Sydney Football Stadium (1988)

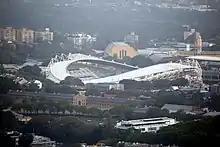
An aerial view of the stadium and its surrounds

The Sydney Football Stadium was the Sydney Roosters' home ground from 1988. It was built on the site of the old Sydney Sports Ground which served as the Roosters home ground for decades, and the old SCG No 2 which served as a secondary ground for some state cricket matches, an additional training ground, and athletics. Both grounds were demolished in 1986 to make way for the SFS.